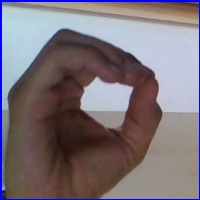
Letra: O